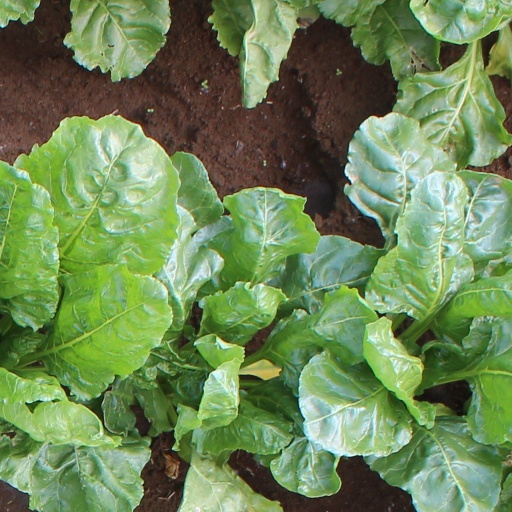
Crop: sugar beet